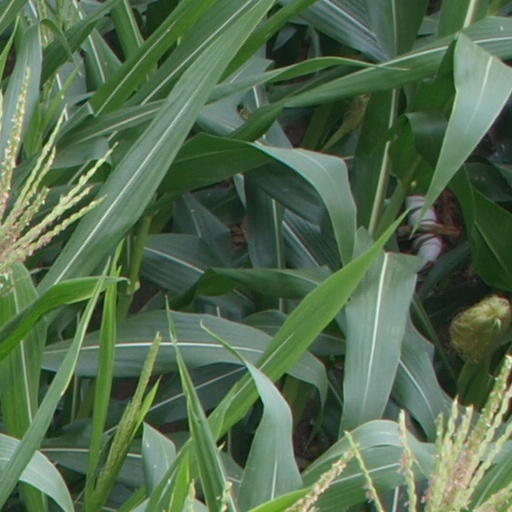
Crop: maize; corn